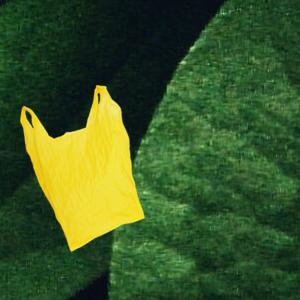
Label: plasticbags